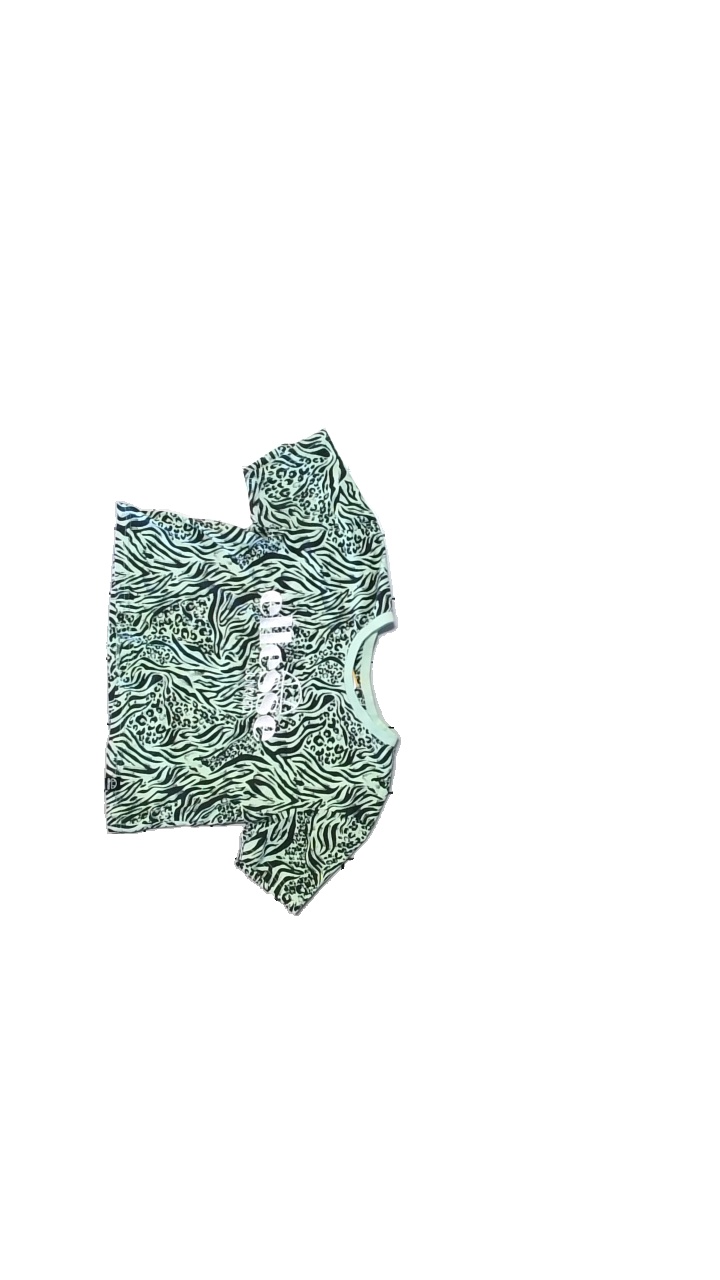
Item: T-shirt (Ladies)
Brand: Ellesse
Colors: Green, Black
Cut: Cropped
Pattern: Animal print
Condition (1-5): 5
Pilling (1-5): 5
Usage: Reuse
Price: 50-100